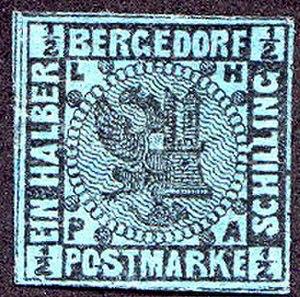
Timbre de Bergedorf, 1/2 Schilling sur papier bleu